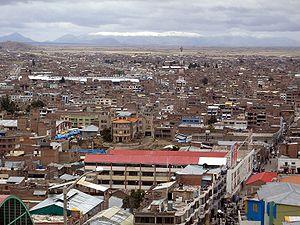
Juliaca est une ville du sud du Pérou et la capitale de la province de San Román. Elle est située à proximité du lac Titicaca. Sa population s'élève à 218 485 habitants.
Cet article présente la liste des grandes villes de plus de 60 000 habitants et une hauteur supérieure à 2000 mètres au-dessus du niveau de la mer.